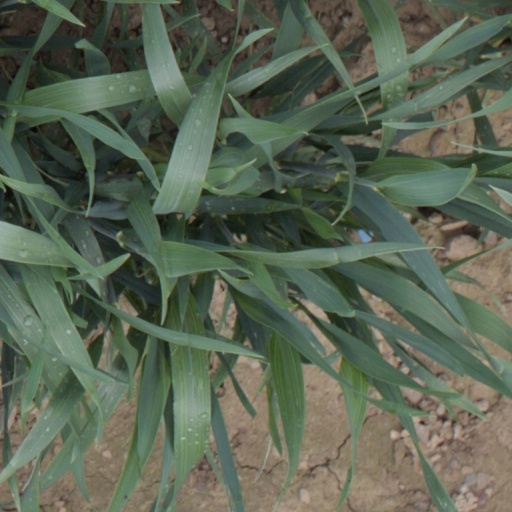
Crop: wheat